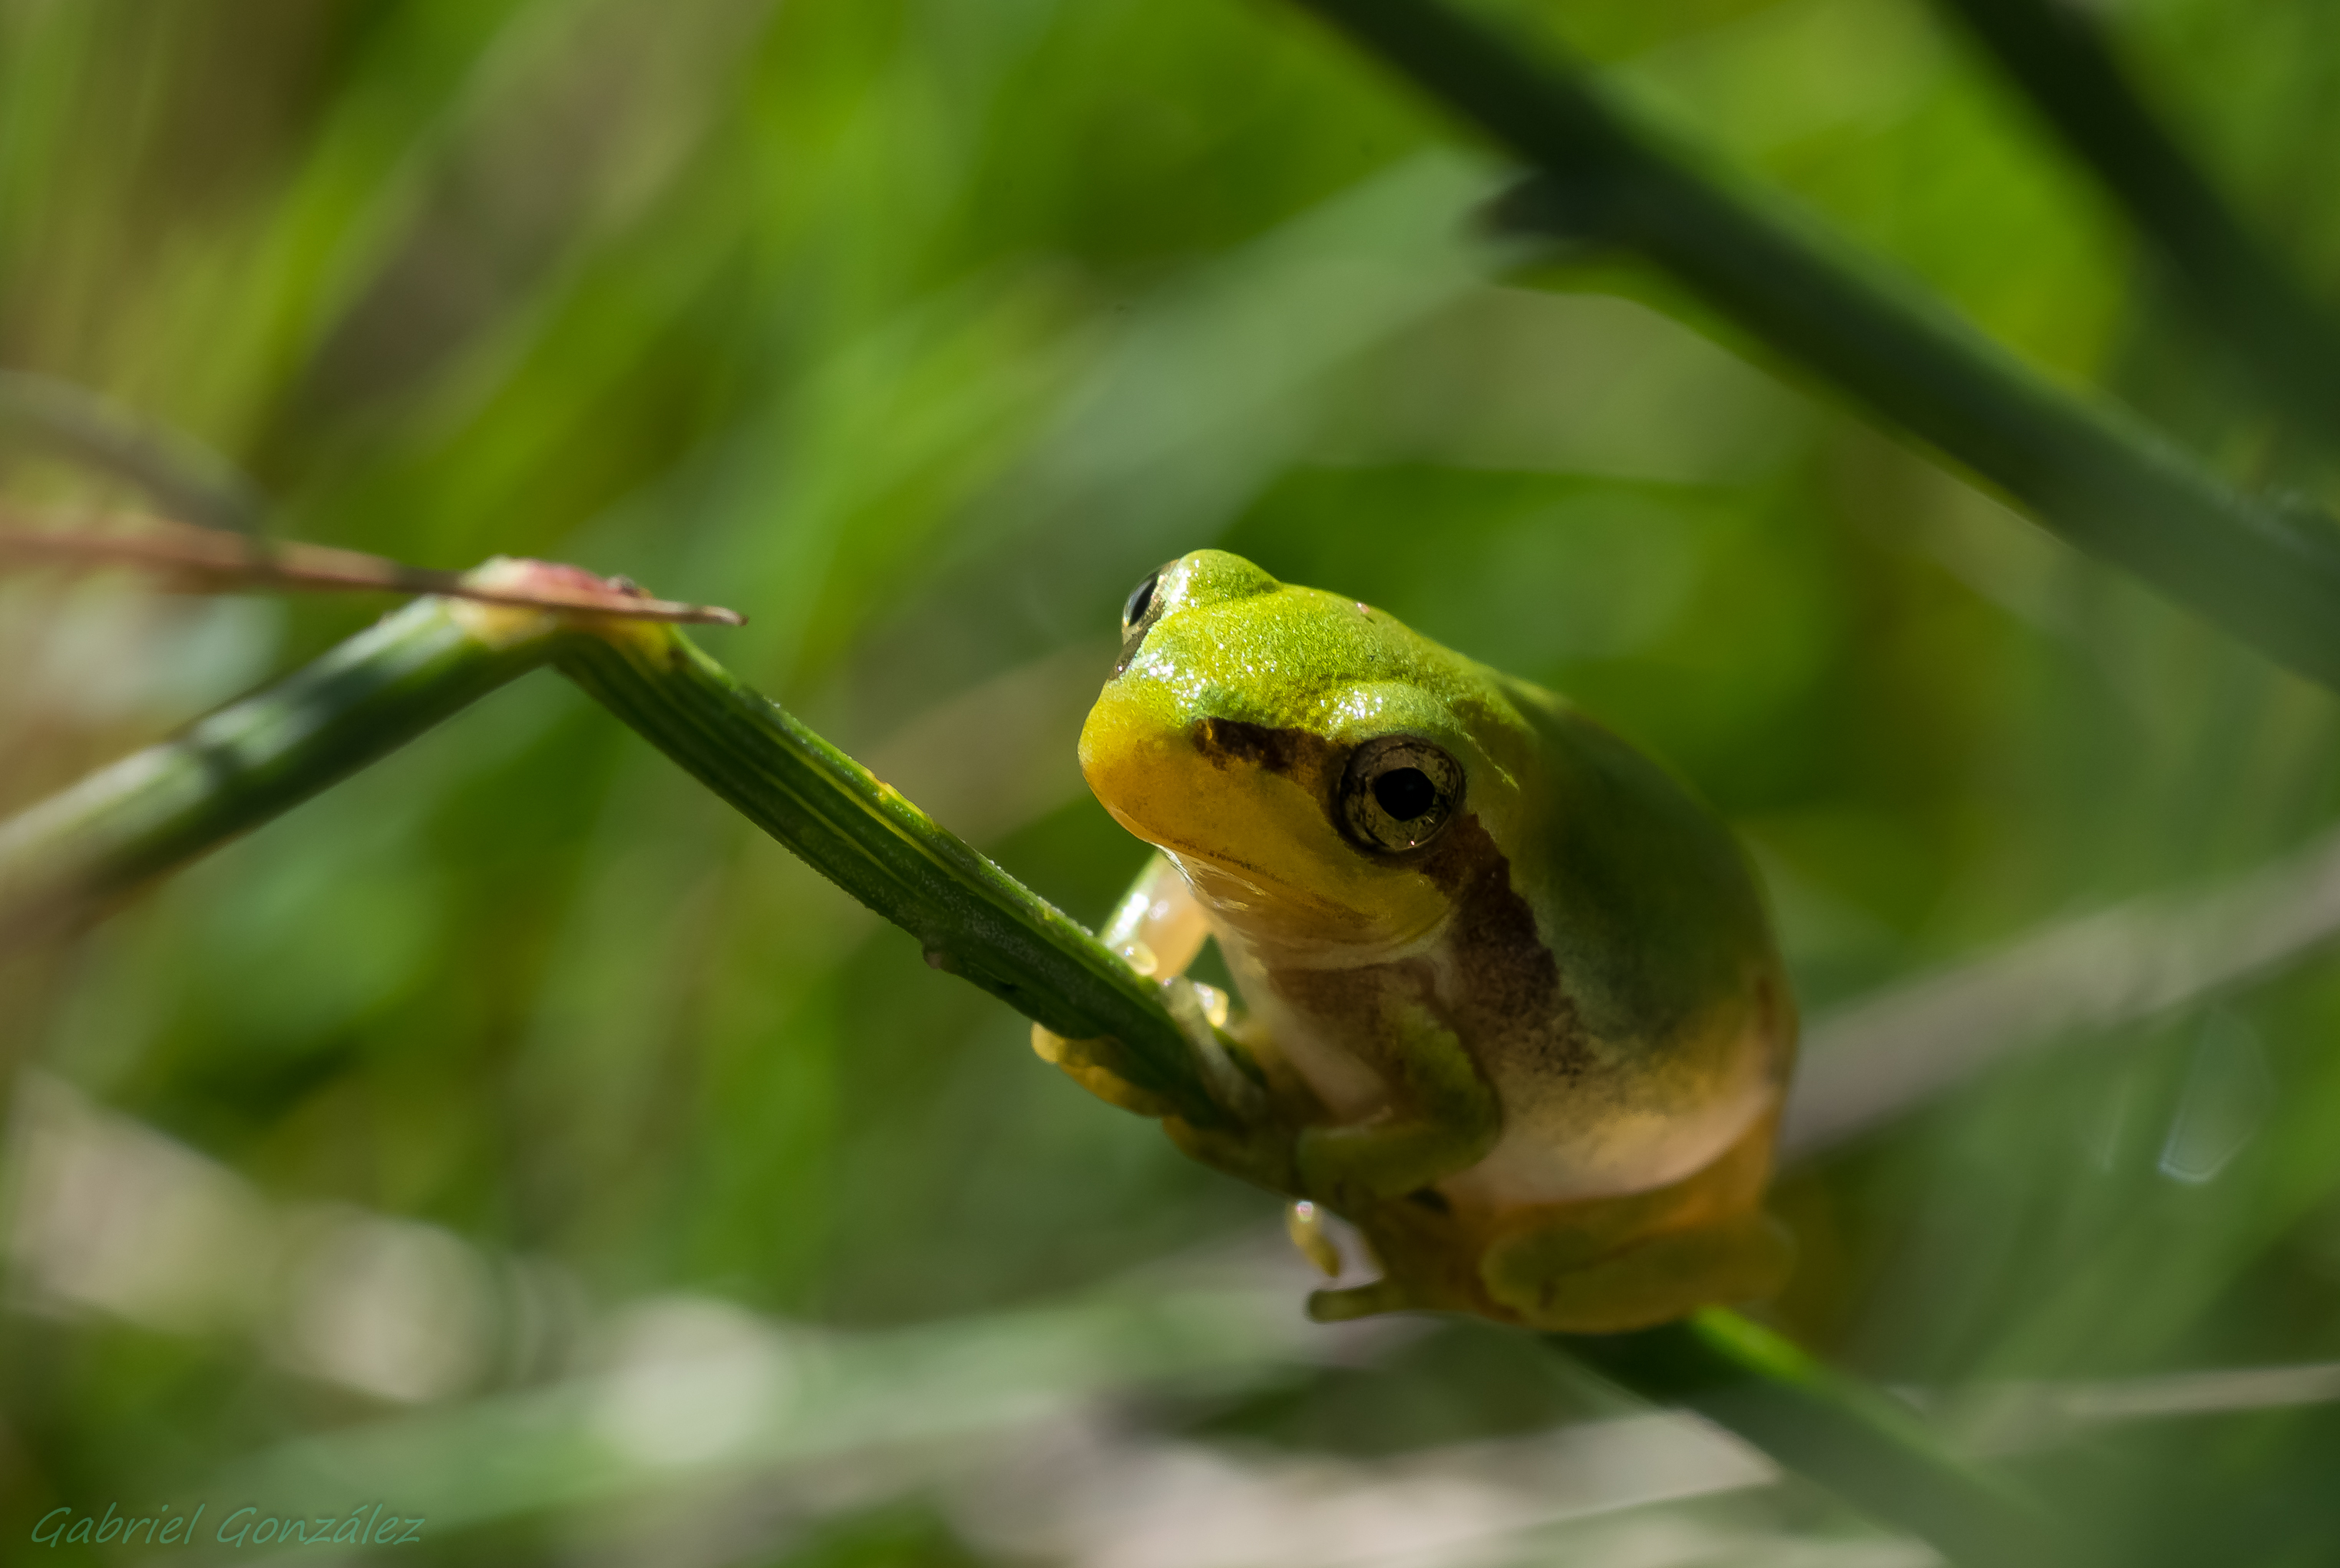
nature, flower, wildlife, green, macro, frog, amphibian, yellow, fauna, tree frog, close up, animals, vertebrate, naturaleza, tamron90mm, rana, ggl1, gaby1, xovesphoto, animales, pentaxk5, gphoto, macro photography, ranidae